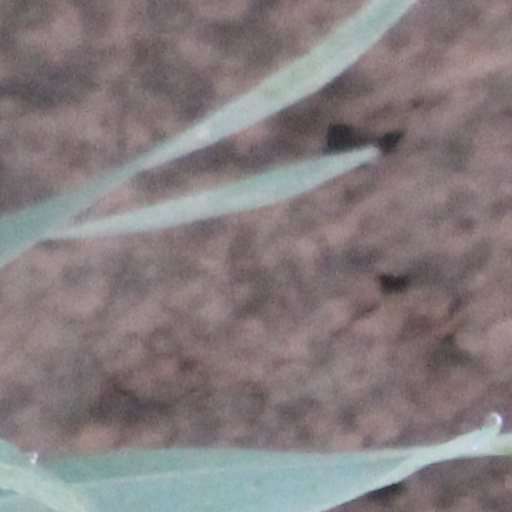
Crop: wheat